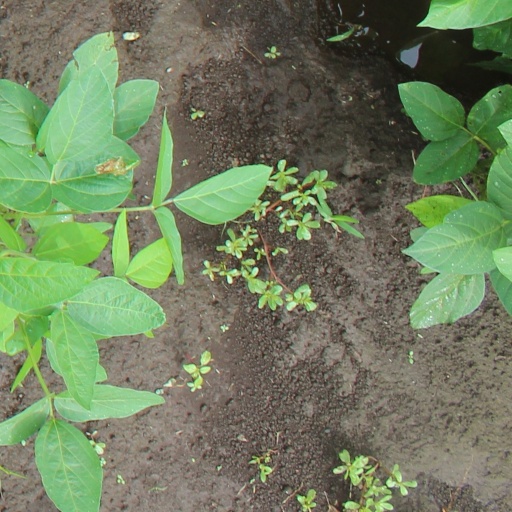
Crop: soybean